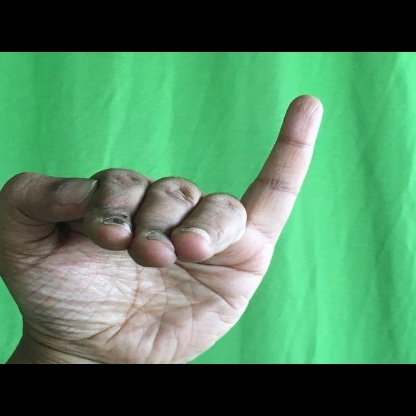
Mudra: Hamsapaksha